Lone Mountain Cemetery

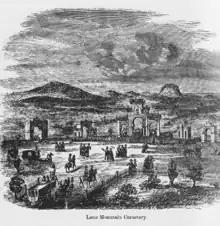

Opened May 30, 1854, Lone Mountain Cemetery was planned to cover 320 acres. However the cemetery planners decided a smaller size would suffice the city. In 1854, this area was considered one of the "outside lands", meaning it was outside of what was considered the city of San Francisco and was made of sandy soil. Prior to the establishment of Lone Mountain Cemetery, most of the burials in San Francisco were at the Yerba Buena Cemetery (present-day Civic Center Plaza).